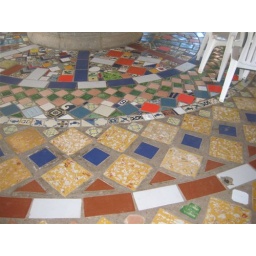
floor in the bar area